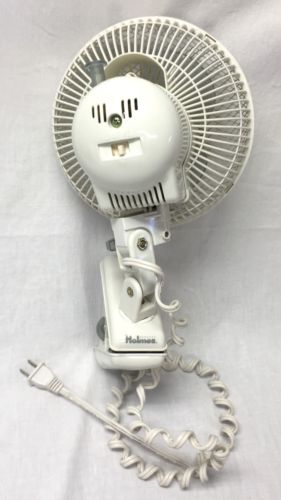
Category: fan